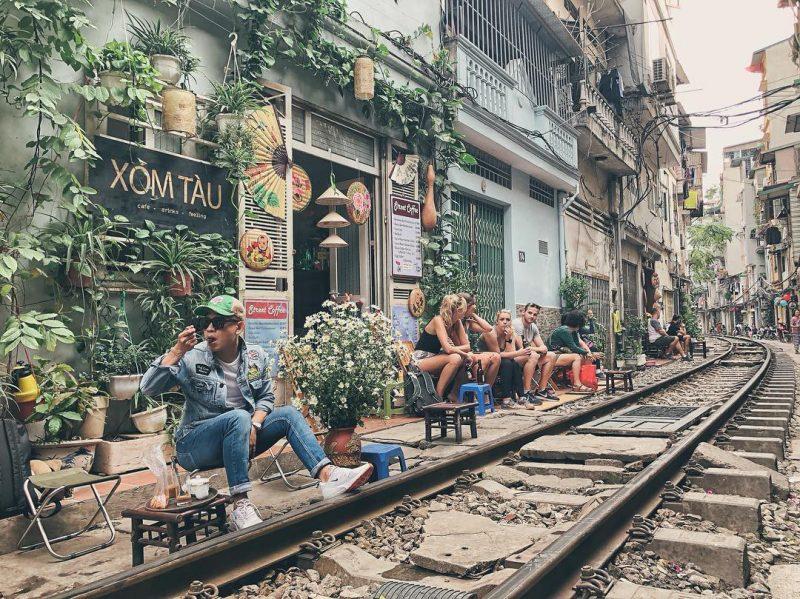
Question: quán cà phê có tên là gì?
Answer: quán cà phê có tên là xóm tàu